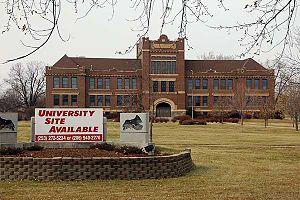
La ville de Huron est le siège du comté de Beadle, dans l'État du Dakota du Sud, aux États-Unis. Selon le recensement de 2010, elle compte 12 592 habitants.